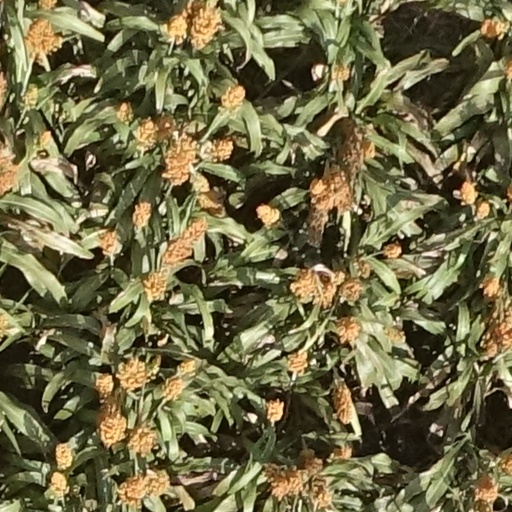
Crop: sorghum